Peter Schöffer

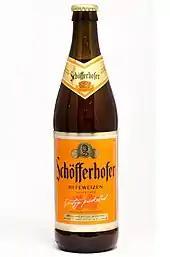
Schöfferhofer Hefeweizen

"Schöfferhofer" is a brand of German wheat beer named for the former house of Peter Schöffer (the house was called the "Mainzer Schöfferhof") in which a brewery was founded. This brand of beer sports a portrait of Peter Schöffer as its trademark. The Schöfferhofer brand originates from this brewery in Mainz, which is also known as the "Brauerei Dreikönigshof".